Takashi Shinohara

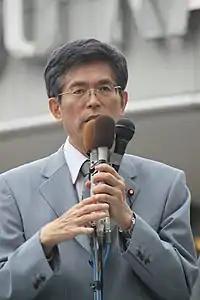

Leaving the ministry, Shinohara was elected to the House of Representatives for the first time in 2003.